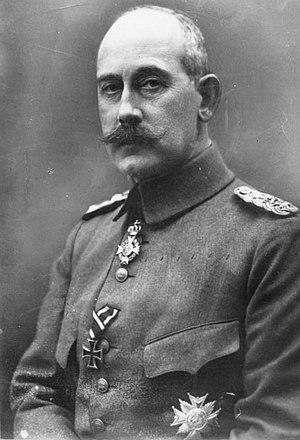
Maximilien de Bade, grand-duc héritier de Bade et homme d'État, est né le 10 juillet 1867 à Baden-Baden et mort le 6 novembre 1929 à Salem. Membre de la Maison de Zähringen, la mort de son cousin germain, le prince Louis puis celle de son père en 1897 le font grand-duc héritier de Bade à l'avénement du grand-duc Frédéric II en 1907 puis, la monarchie ayant été abolie en 1918, le prétendant au trône à partir du décès de l'ex-grand-duc en 1928 jusqu'à son décès en 1929. C'est également un militaire et un homme politique allemand, qui a notamment exercé la fonction de chancelier de l'Empire allemand en octobre et novembre 1918.
L'armée badoise est formée par la réunion en 1771 de deux principautés du Saint-Empire, le margraviat de Bade-Durlach et le margraviat de Bade-Bade, séparées depuis 1535. Elle prend part aux guerres de la Révolution et de l'Empire. En 1806, lors de la dissolution du Saint-Empire, la principauté devient le grand-duché de Bade, membre de la confédération du Rhin puis, en 1815, de la confédération germanique. L'armée badoise prend part à la guerre austro-prussienne de 1866 puis à la guerre franco-allemande de 1870-1871 après laquelle elle est intégrée à l'armée impériale allemande. Les régiments badois conservent leur appellation de tradition jusqu'à la Première Guerre mondiale.
La société de l'Empire allemand ou société de l’Allemagne wilhelmienne est la société, comprenant l'ensemble de l'art, de la culture et des institutions, d'une période de l'Histoire de l'Allemagne correspondant au Deuxième Reich, sous les règnes de Guillaume Iᵉʳ, Frédéric III et enfin Guillaume II, le dernier Kaiser. Cette période historique s'ouvre avec le « Gründerzeit », le temps des fondateurs, et s'achève avec une phase de personnification autocrate du pouvoir par Guillaume II, le « wilhelminisme », qui aboutira finalement à la Première Guerre mondiale et la fin de l'Empire au terme de la défaite militaire allemande face aux forces alliées.
L'Empire allemand est le régime politique de l'Allemagne de 1871 à 1918. État-nation historique de l'Allemagne, l'Empire allemand est une monarchie parlementaire autoritaire avec une organisation territoriale fédérale.